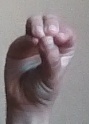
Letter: ha